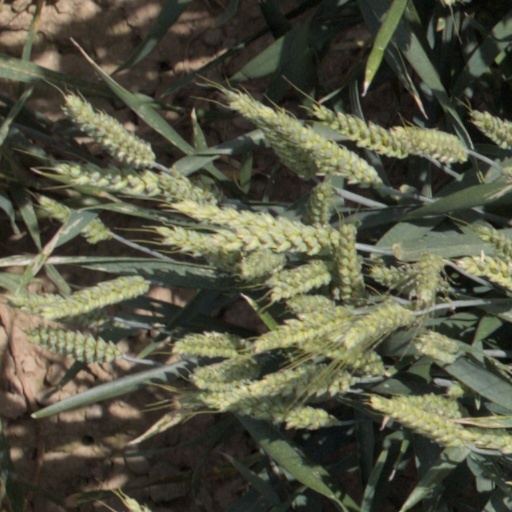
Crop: wheat